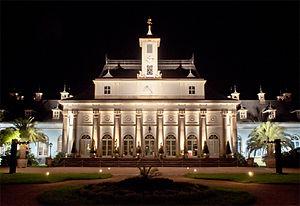
Le château de Pillnitz est un château situé à Pillnitz sur les bords de l’Elbe, à la périphérie de Dresde.